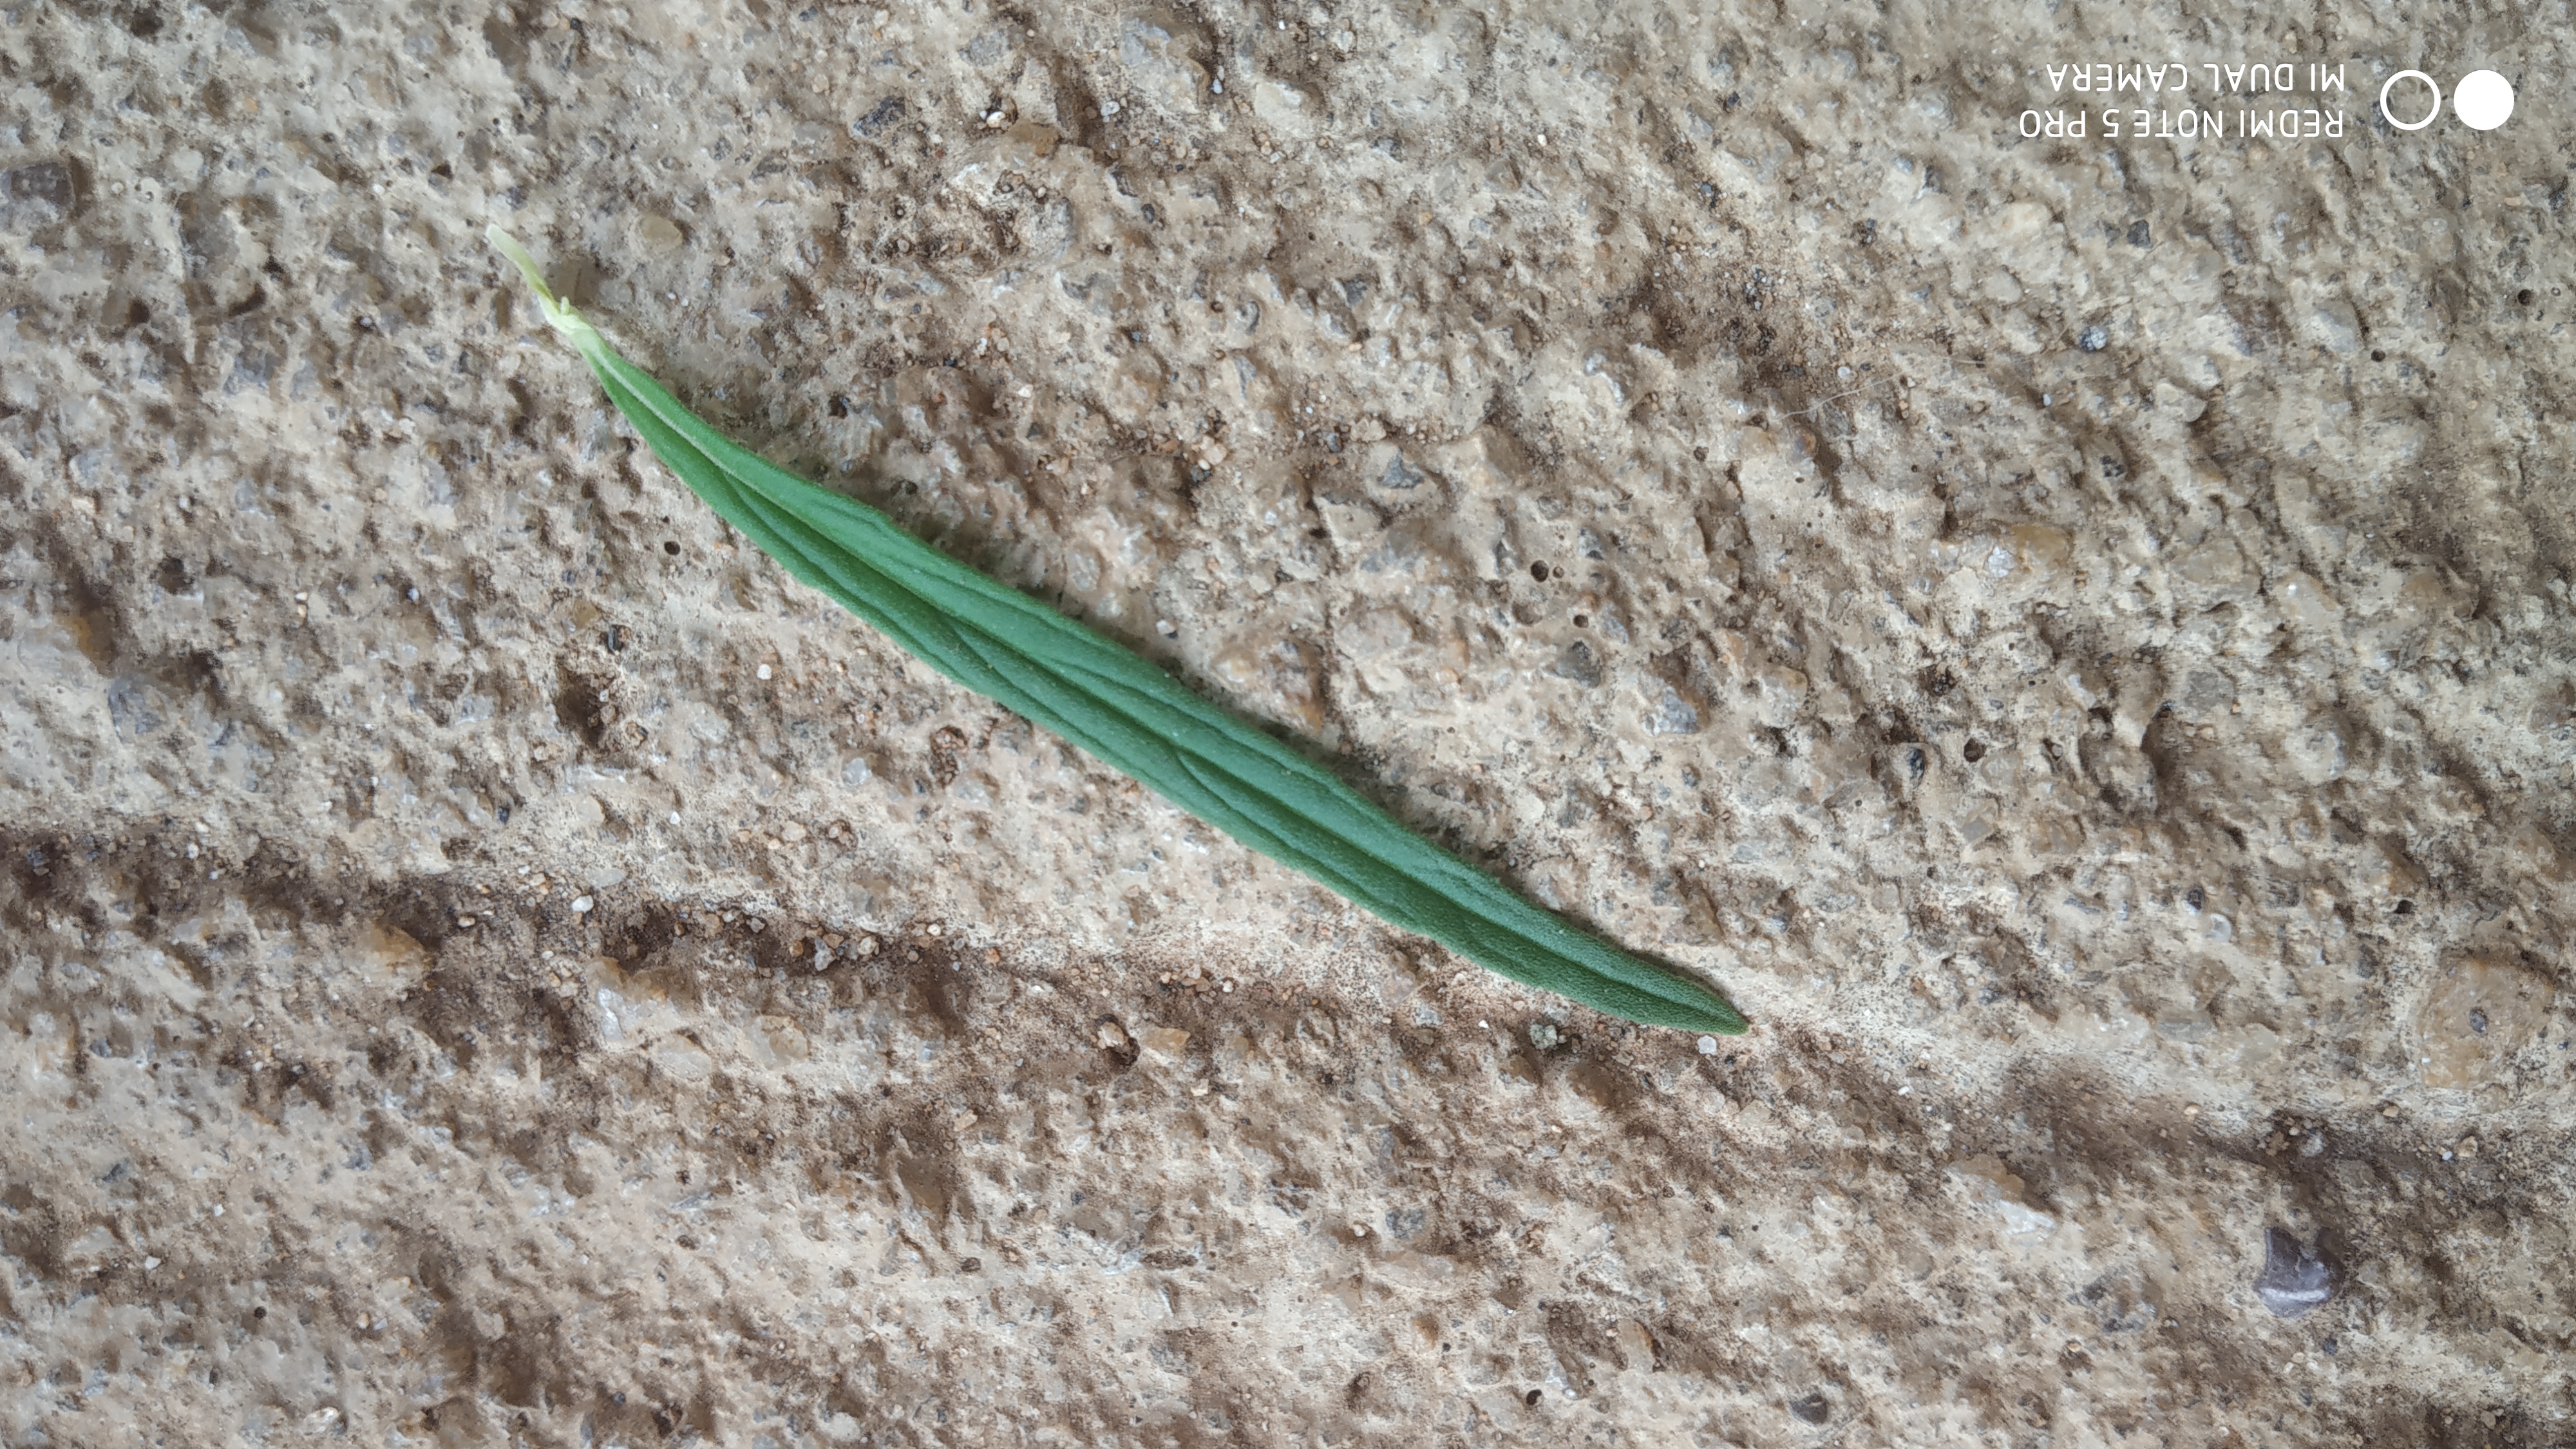
Plant: Thumbe